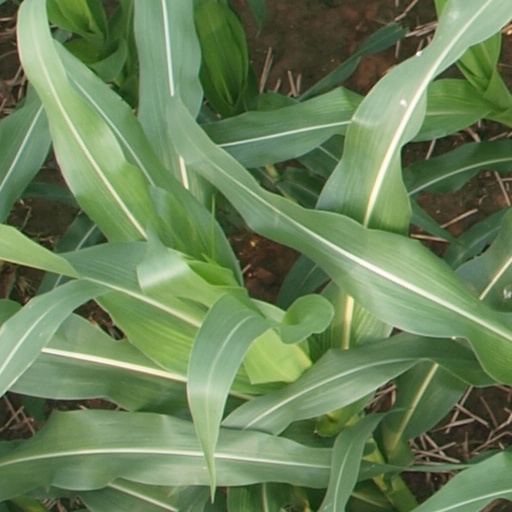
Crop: maize; corn